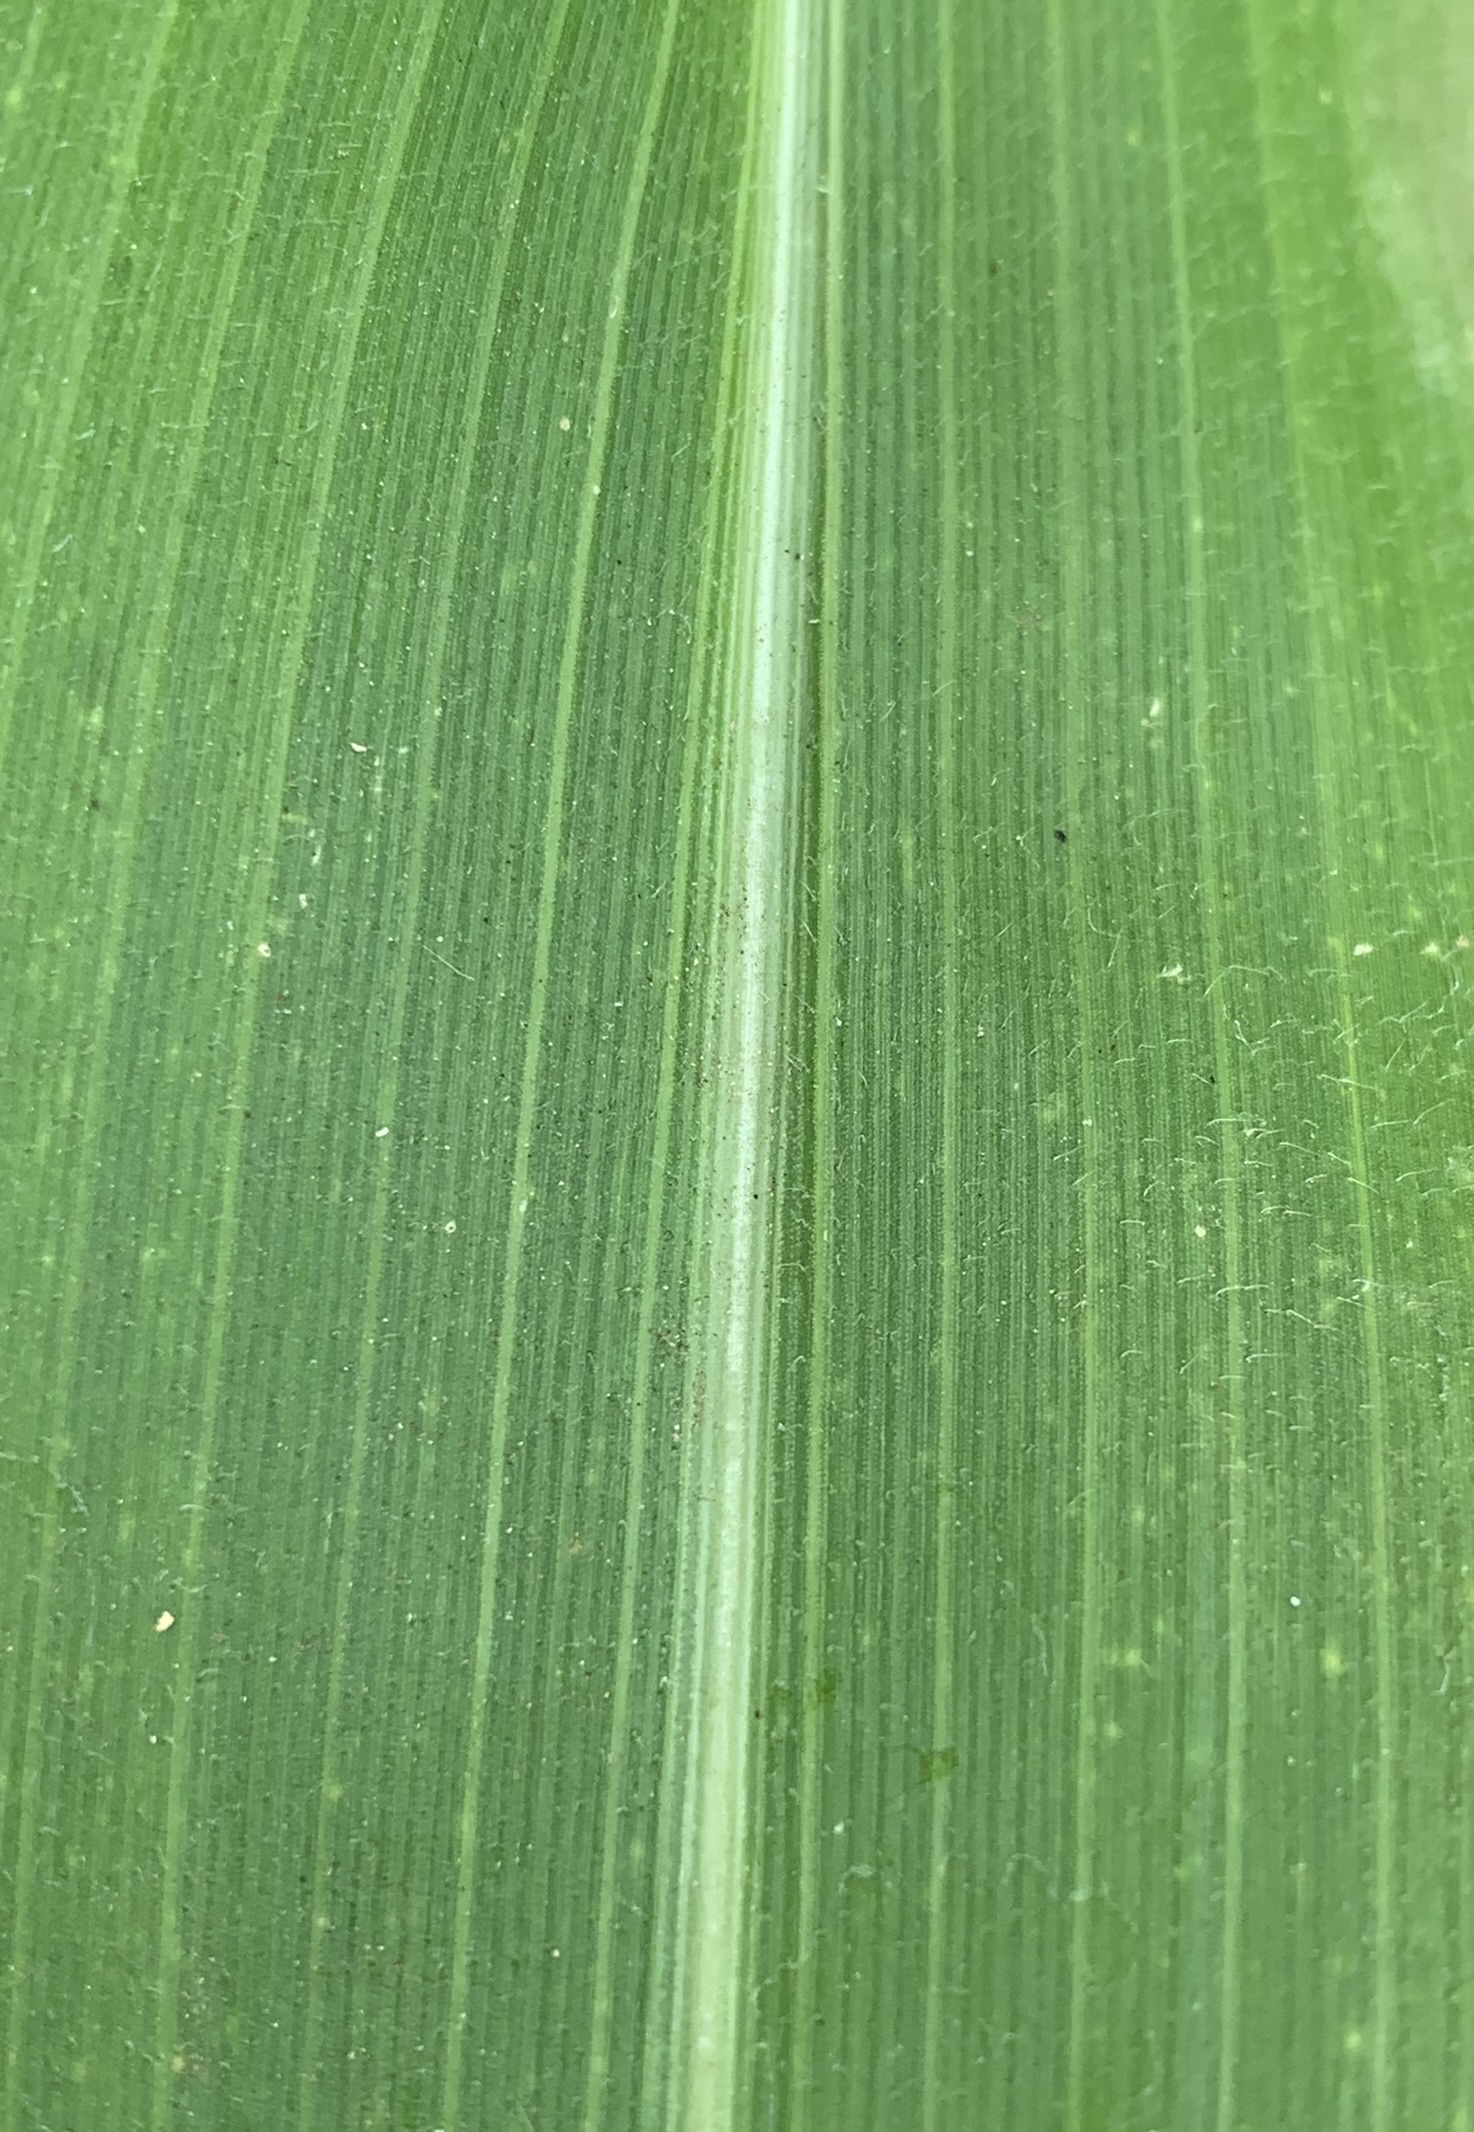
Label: Healthy